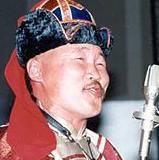
Age: 30